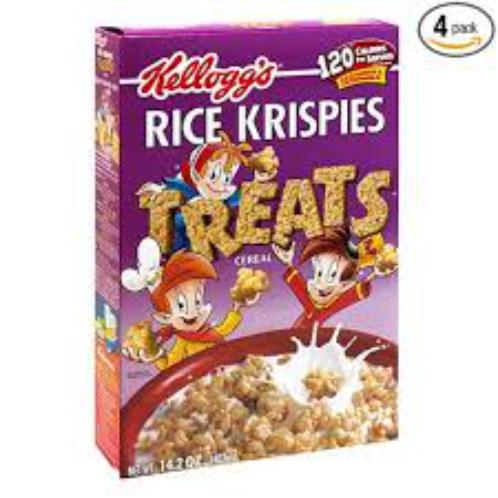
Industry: Food